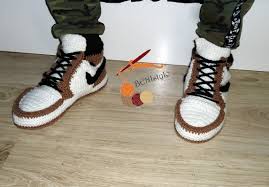
Label: Sneaker